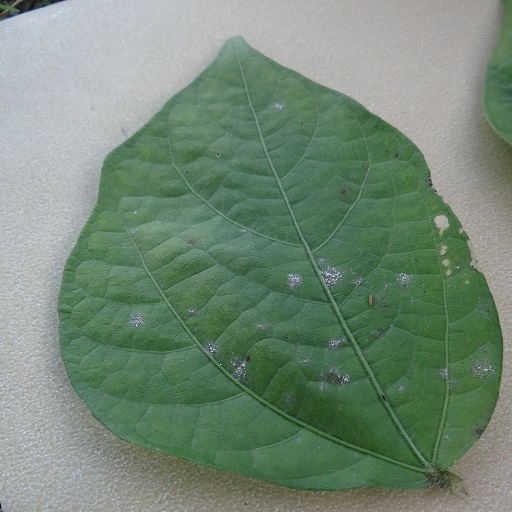
Label: Powdery Mildew